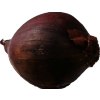
Label: red_onion